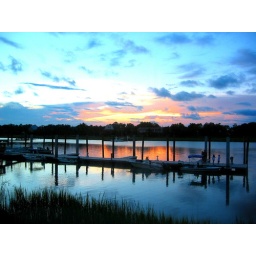
boats in the water